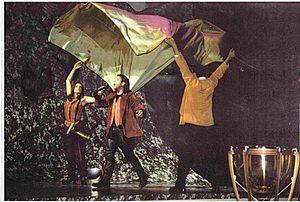
Chypre participe au Concours Eurovision de la chanson, depuis sa vingt-sixième édition, en 1981, et ne l’a encore jamais remporté.